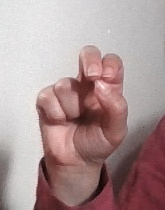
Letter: gaaf